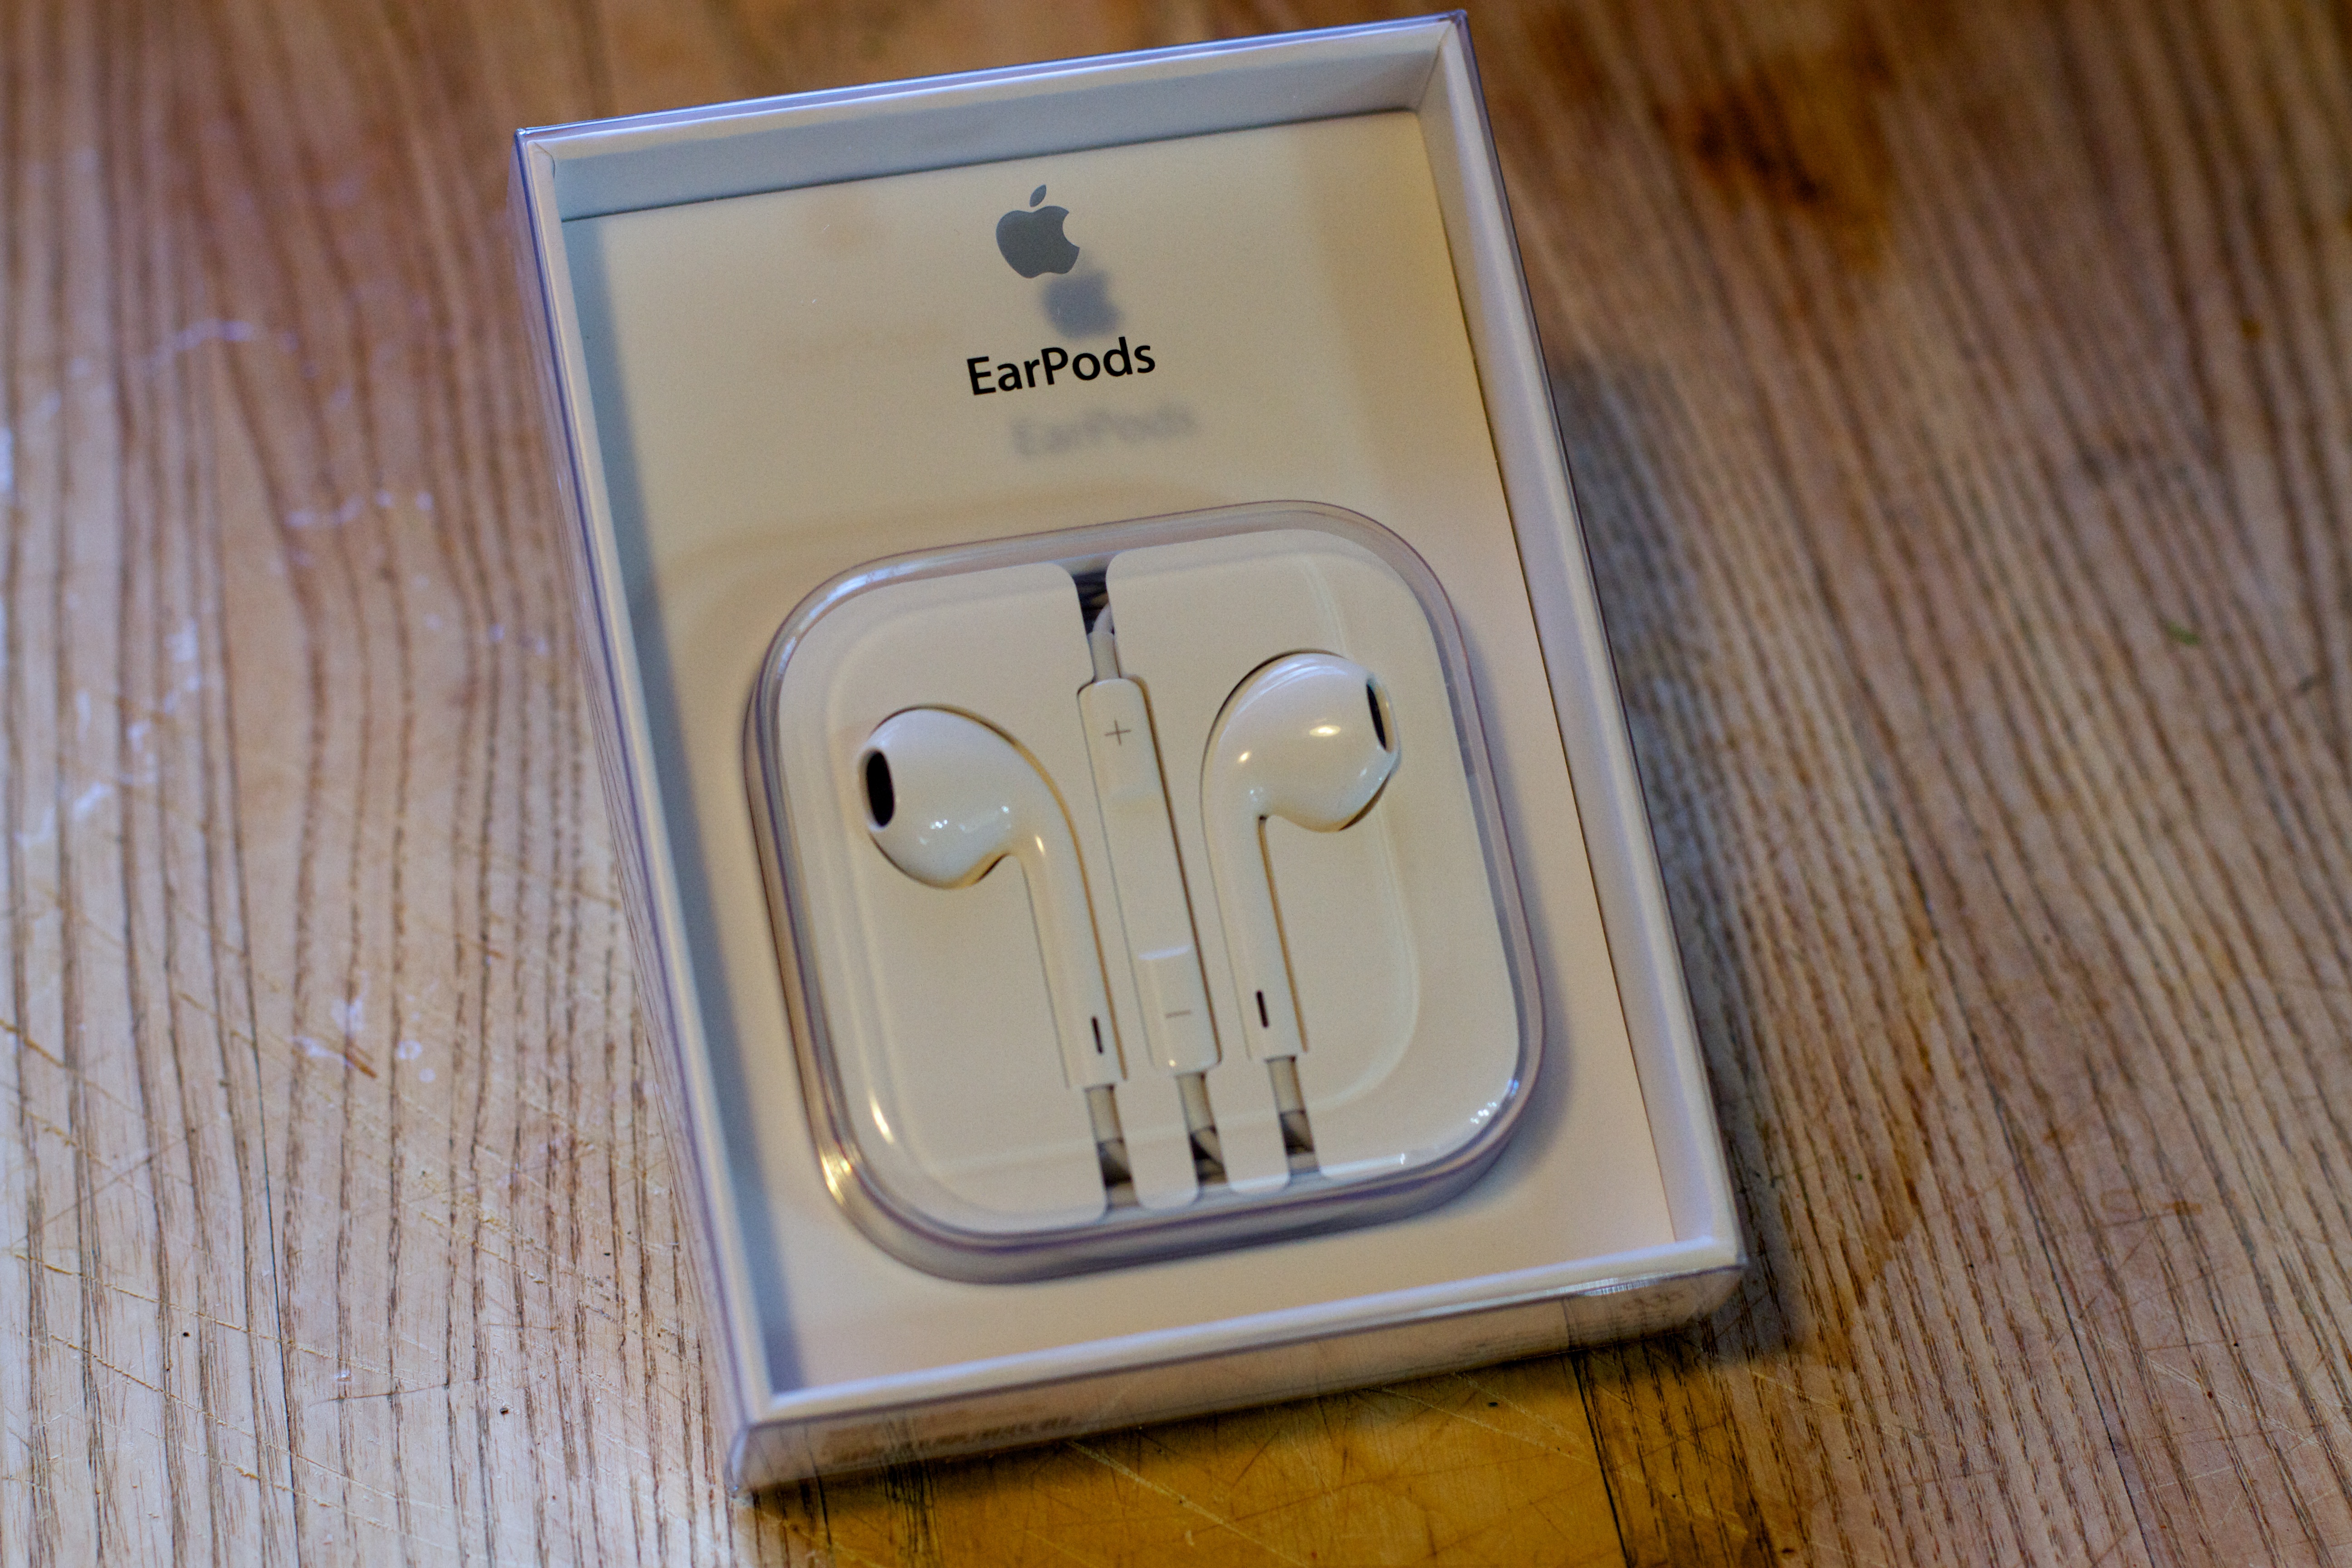
technology, number, electronics, electronic device, electronics accessory